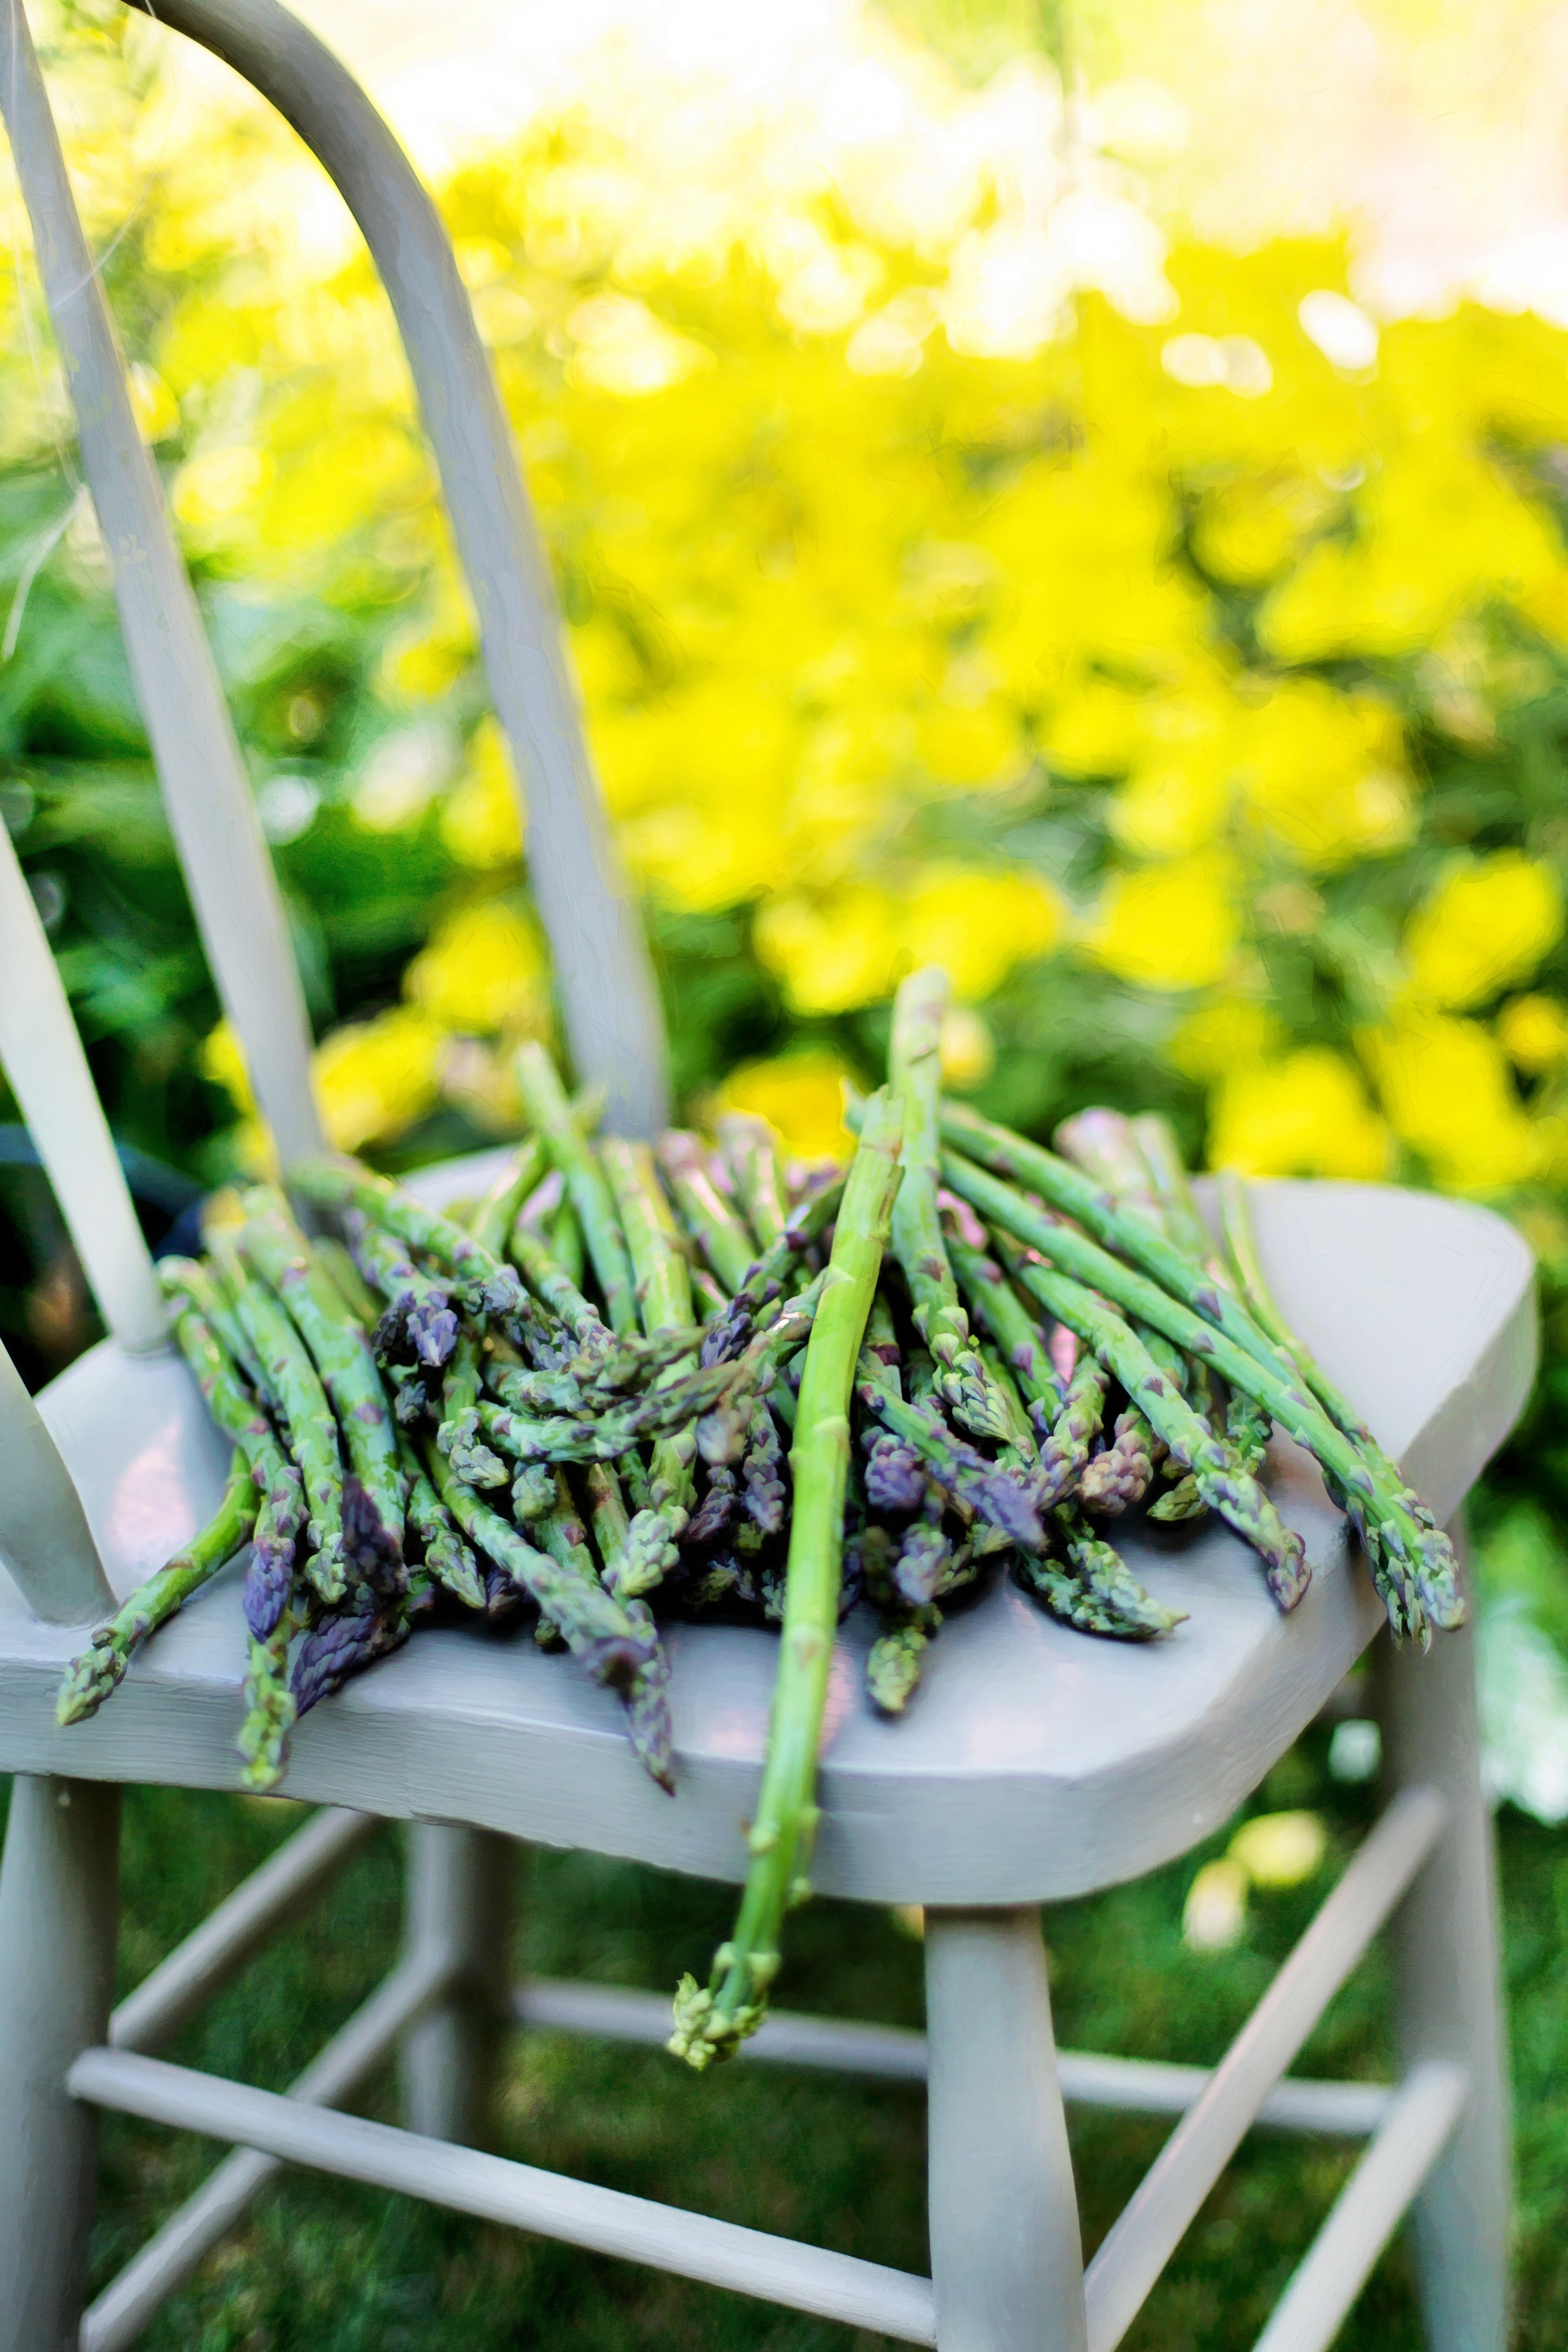
nature, branch, plant, leaf, flower, summer, food, green, produce, vegetable, yellow, garden, healthy, flora, freshness, nutrition, vegetables, asparagus, floristry, veggies, organic